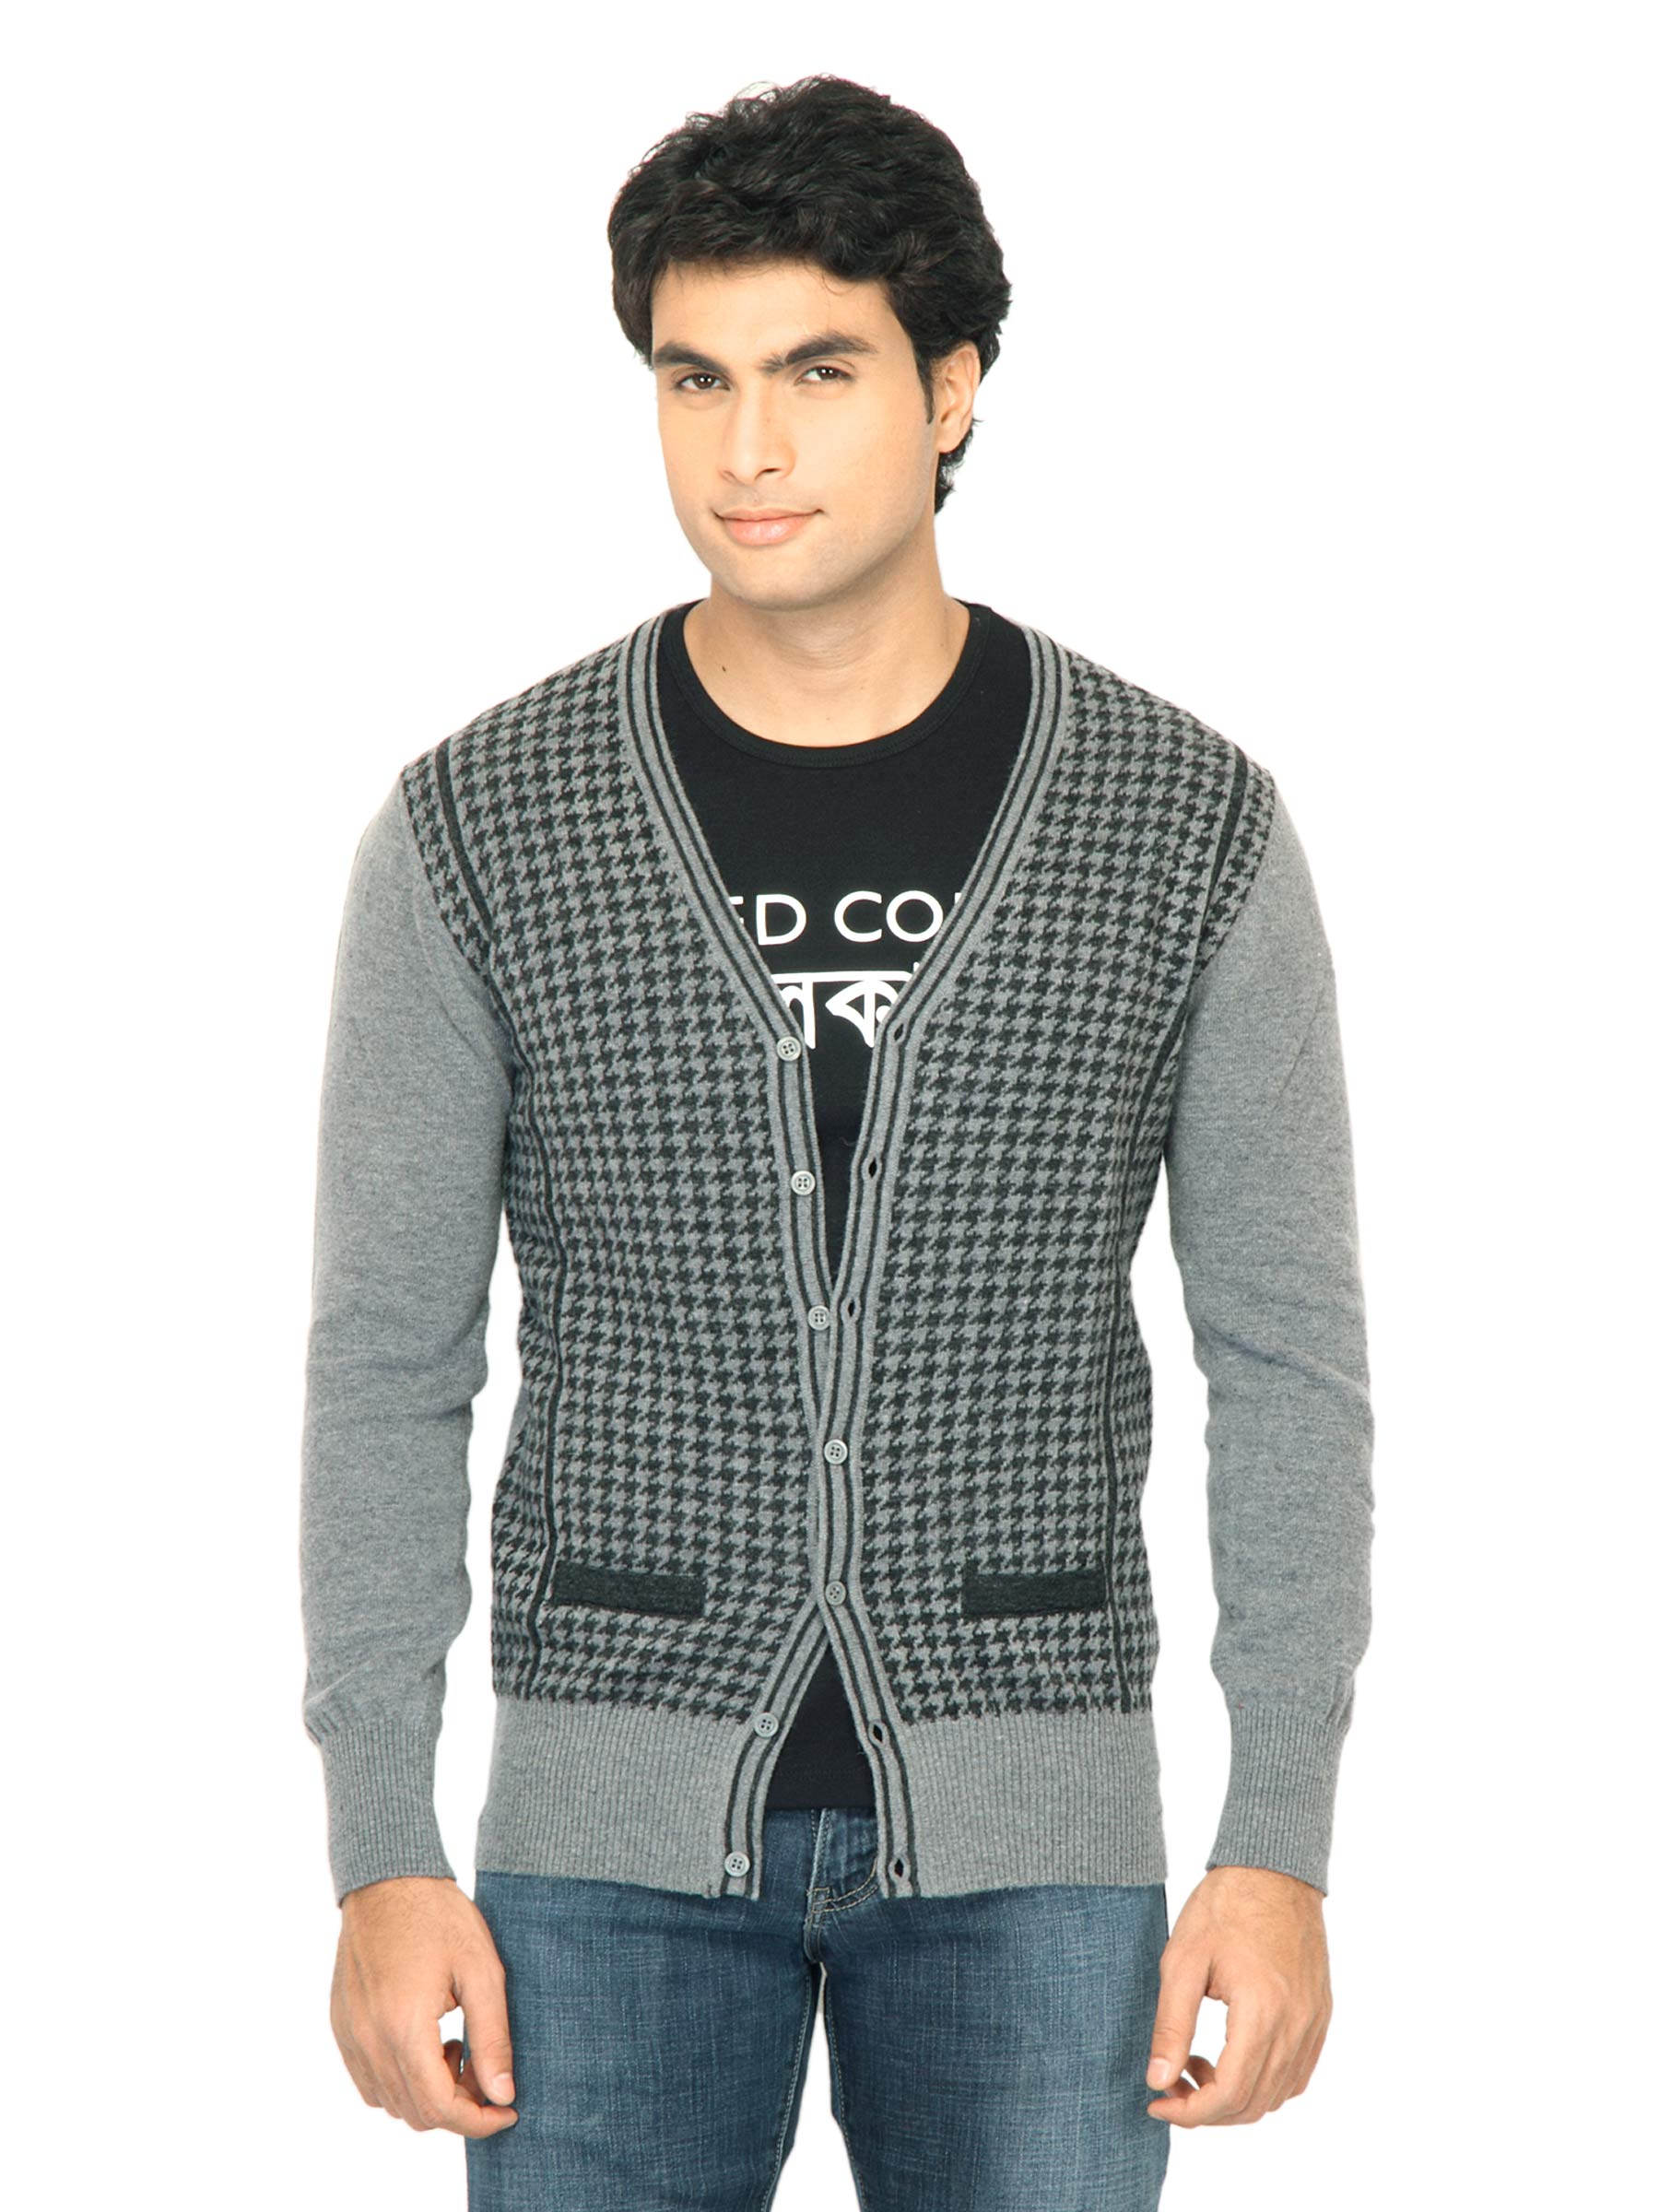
United Colors of Benetton Men Check Grey Sweater
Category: Apparel / Topwear / Sweaters
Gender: Men
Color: Grey
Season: Fall 2011
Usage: Casual